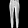
Label: Trouser